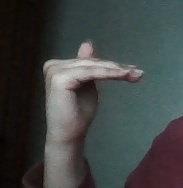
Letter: khaa